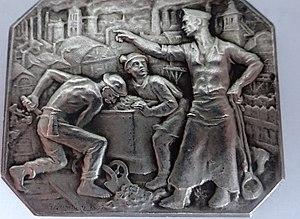
Plaque argent de 1897 du graveur Corneille Theunissen évoquant la Chambre de commerce et d'industrie Grand Hainaut crée en 1836
Corneille Henri Theunissen, dit Corneille Theunissen, né le 6 novembre 1863 à Anzin, et mort le 30 décembre 1918 à Paris, est un sculpteur et médailleur français.